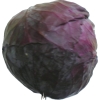
Label: red_cabbage